Five-eighth

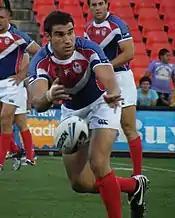
Stand-offs such as France's Thomas Bosc require good passing skills.

Five-eighth or stand-off is one of the positions in a rugby league football team. Wearing jersey number 6, this player is one of the two half backs in a team, partnering the . Sometimes known as the pivot or second receiver, in a traditional attacking 'back-line' (No. 1-7) play, the five-eighth would receive the ball from the halfback, who is the first receiver of the ball from the dummy-half or following a tackle.